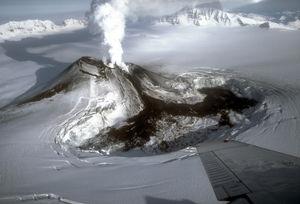
Le mont Veniaminof est un des stratovolcans actifs de la péninsule de l'Alaska, aux États-Unis, situé à l'intérieur du refuge faunique national de la Péninsule d'Alaska.
Le Refuge faunique national de la Péninsule d'Alaska est une réserve faunique située en Alaska aux États-Unis. Son statut a été établi en 1980 par l'Alaska National Interest Lands Conservation Act. Il est administré à King Salmon.